Catherine Hessling

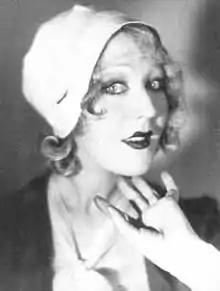
Hessling in 1925

Catherine Hessling (born Andrée Madeleine Heuschling; 22 June 1900 – 28 September 1979) was a French actress and the first wife of film director Jean Renoir. Hessling appeared in 15, mostly silent, films before retiring from the acting profession and withdrawing from public life in the mid-1930s.